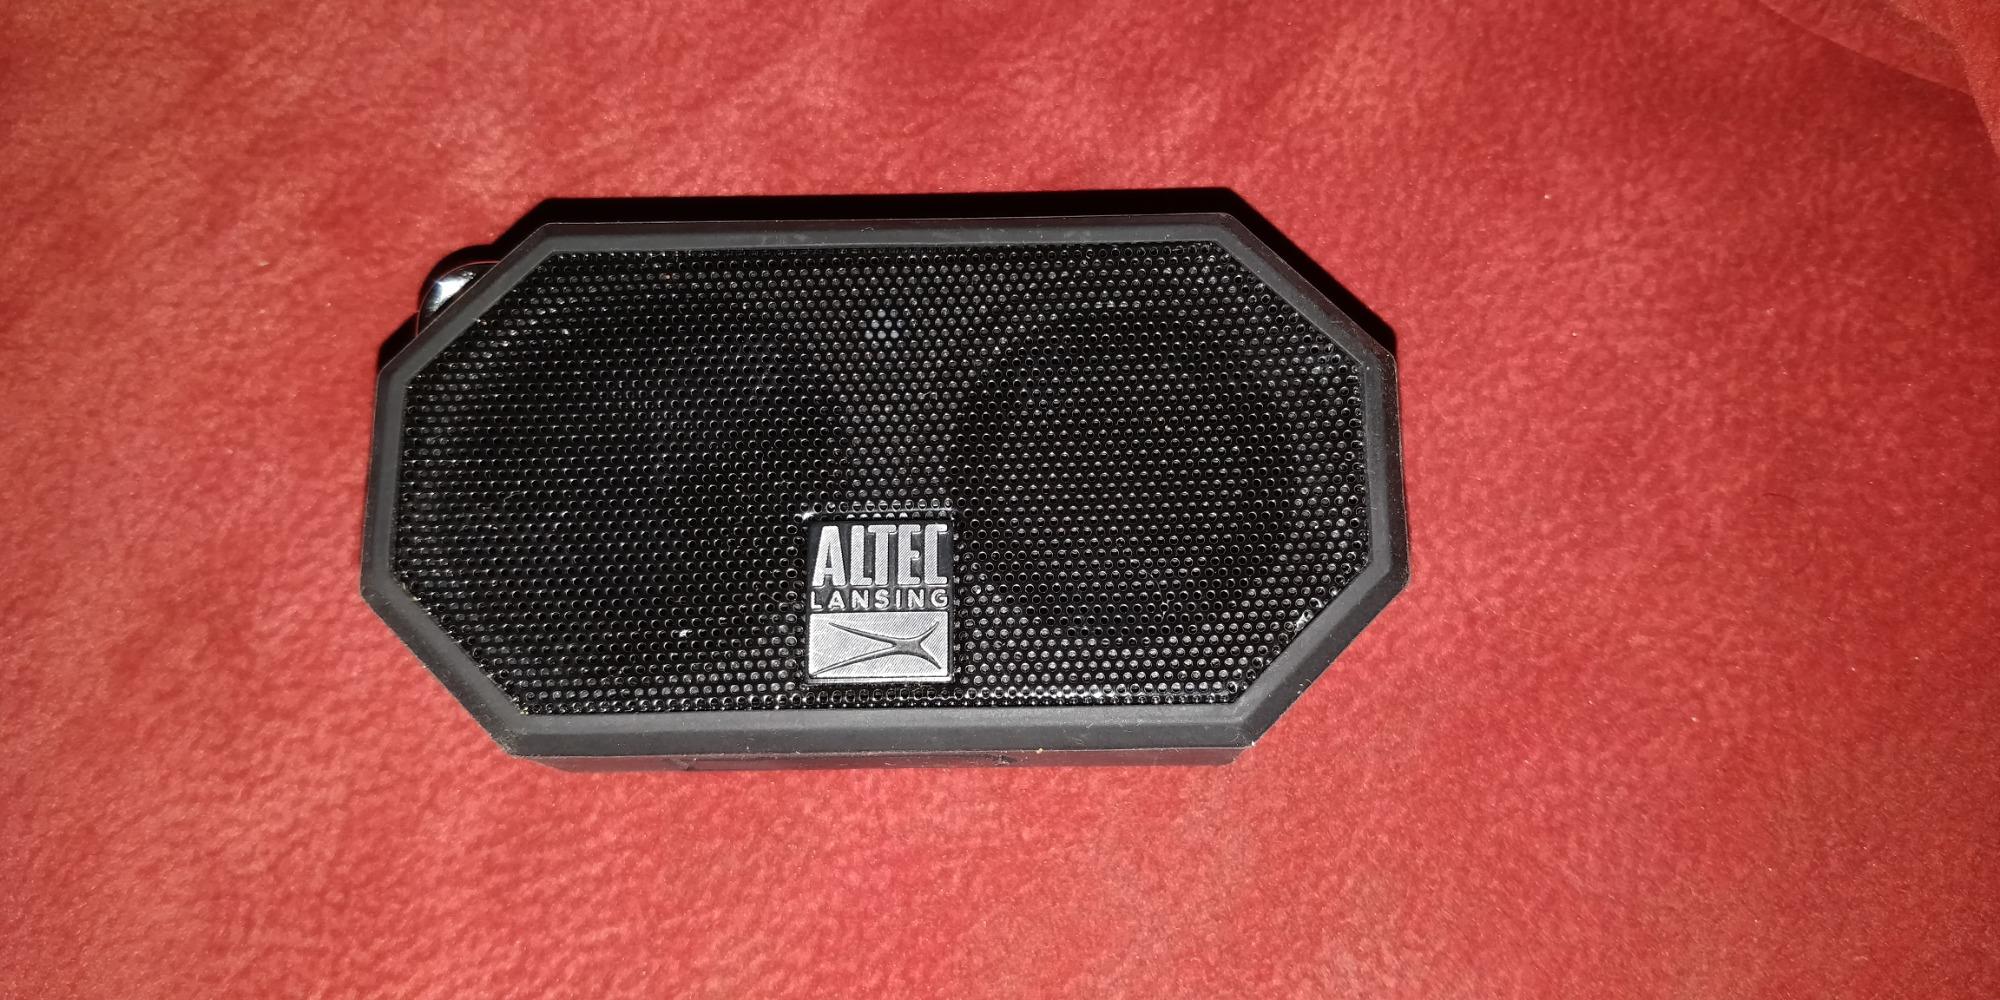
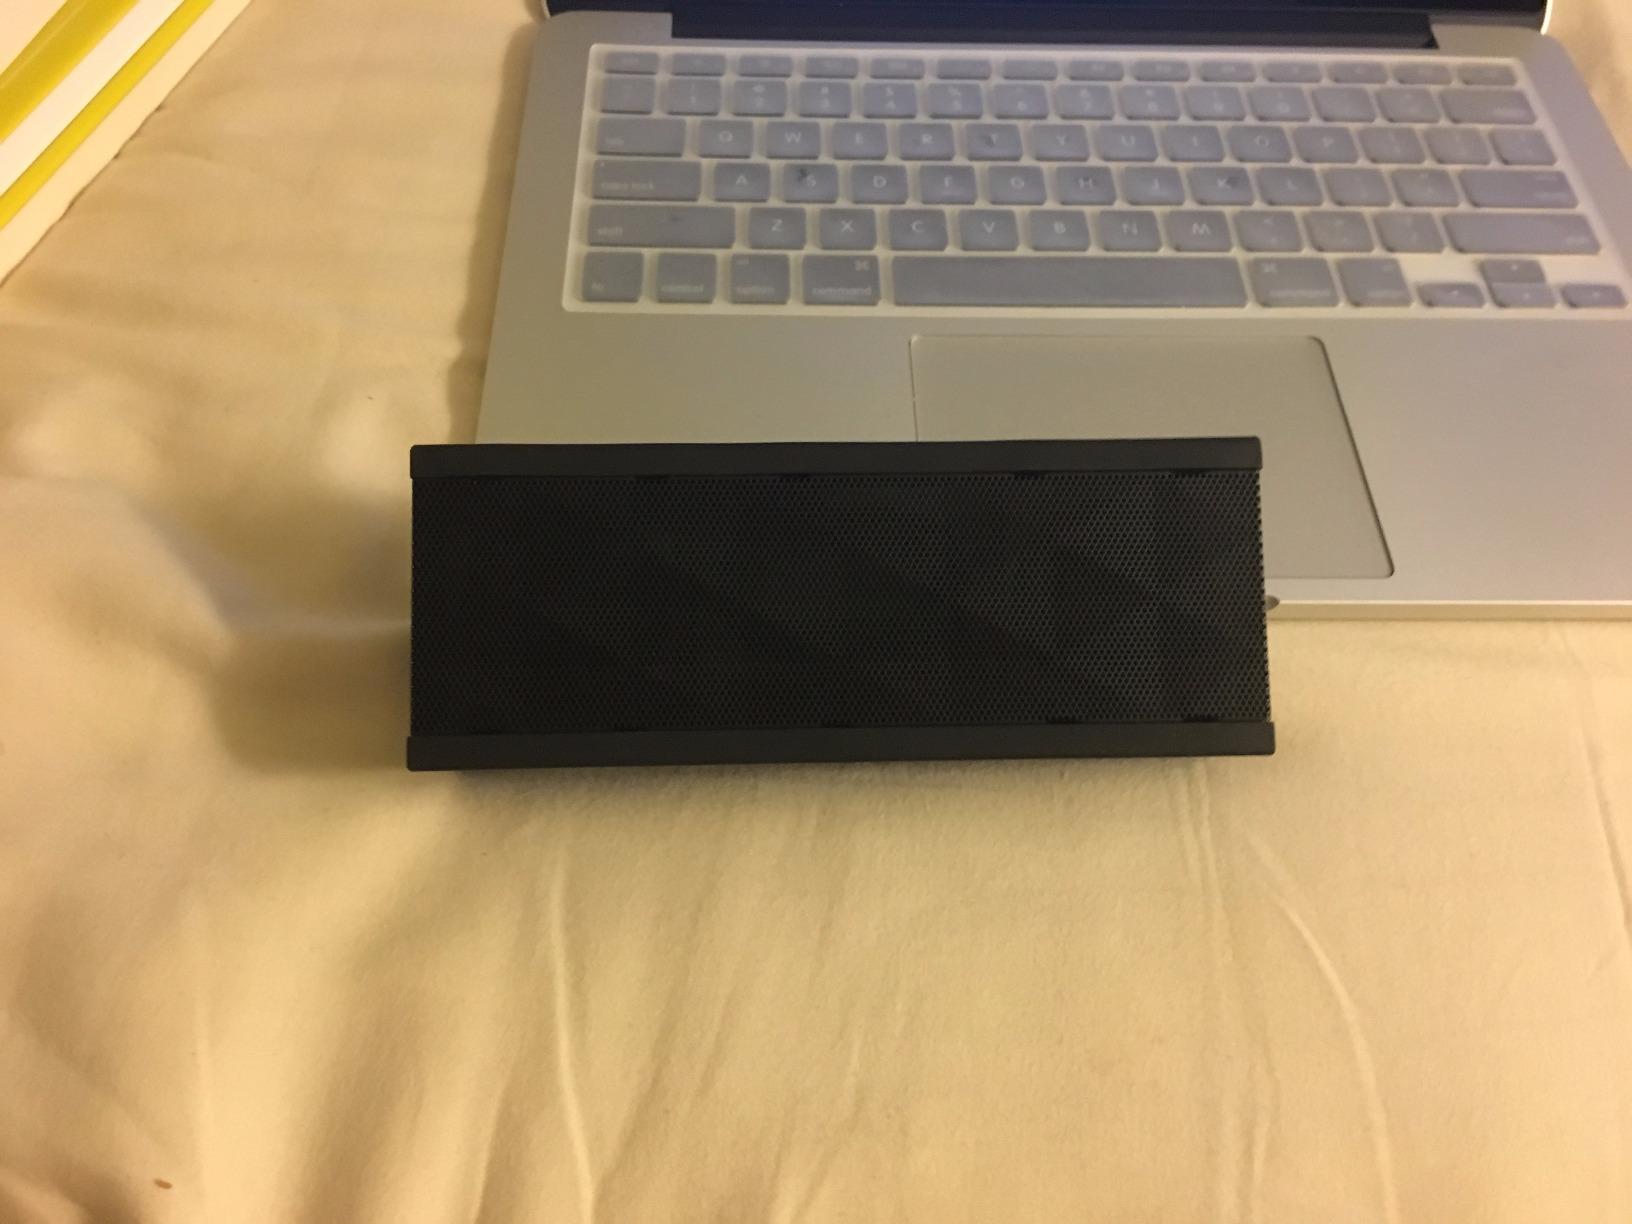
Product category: speaker
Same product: no